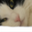
Label: cat